Anglican Church of the Good Shepherd

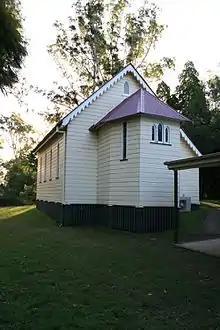
Rear view, 2009

To reduce costs the interior was originally unlined, revealing the studwork, and the timber was oiled rather than stained or painted. The gable roofs of the church were originally clad with "stringy-bark" shingles. The north vestry appears to have been added after the building was opened and may account for the presence of chamferboards on the internal south wall of the vestry. The later addition of vestries was not uncommon was usually related to funding availability. Sometime in the 1930s, the shingle roof was replaced by iron sheeting and in the early 1950s, the interior walls were lined and painted. The chancel interior was clad with "masonite" and louvre windows were installed on either side of the altar.